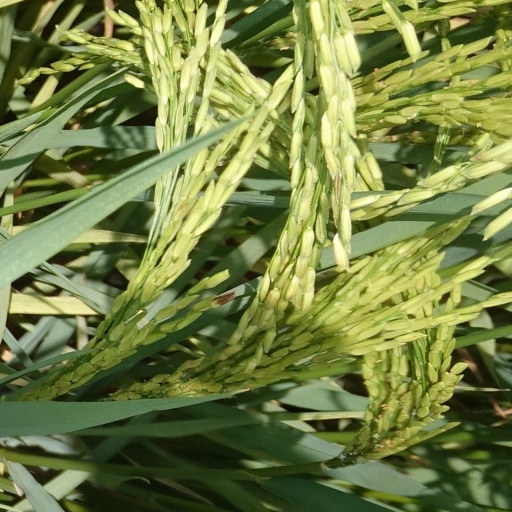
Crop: rice